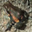
Label: frog